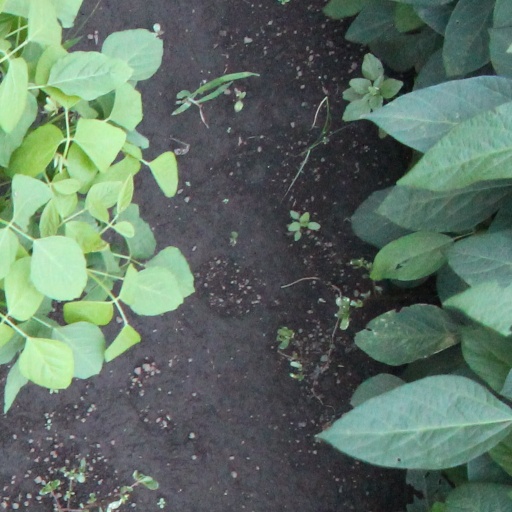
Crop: soybean